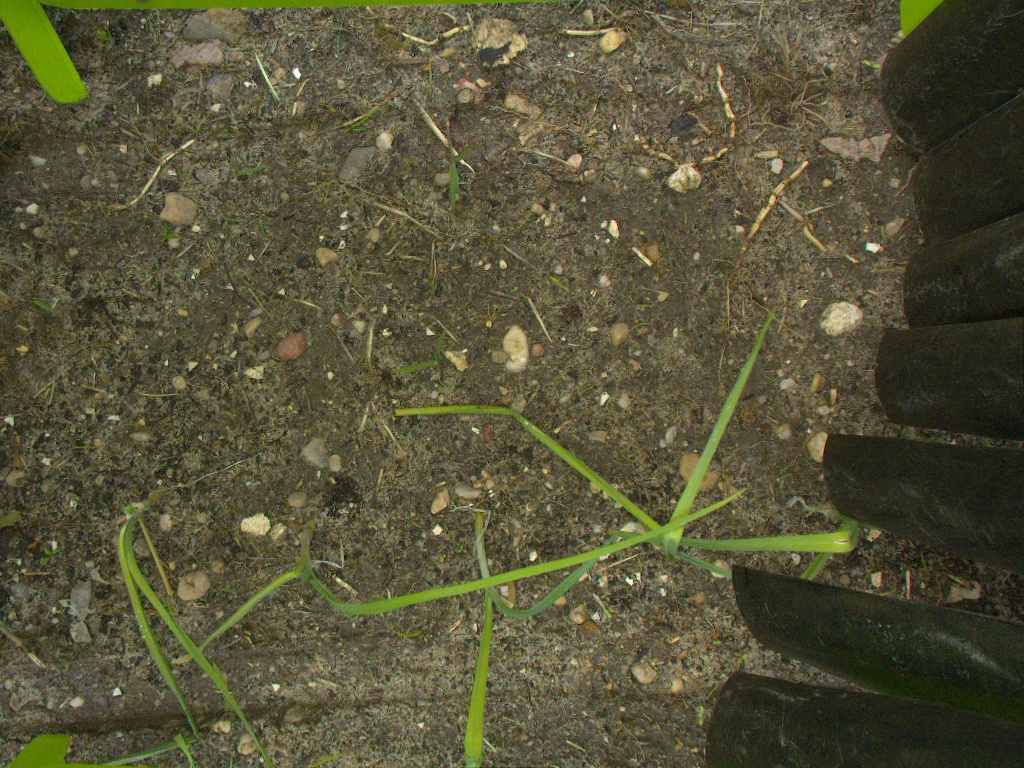
Crop: leek
Objects: leek, leek, leek, stem_leek, stem_leek, stem_leek, stem_leek